Australia–Spain relations

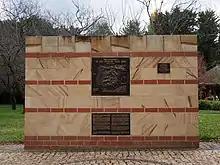
Memorial to the Spanish Civil War in Canberra.

The earliest writings on the discovery of mainland Australia by European explorers date back to the early 17th century. However, Australian researcher Lawrence Hargrave argued that Spain had already established a colony in Botany Bay in the 16th century, a time when expeditions were organised to find "Terra Australis". Later, French historian Roger Hervé claimed that the Spanish caravel "San Lesmes" was diverted to New Zealand and Tasmania, until it went up the Australian eastern coast and was captured by the Portuguese near what is now Cape York. In fact, a similar hypothesis was formulated by the Australian researcher Robert Adrian Langdon. In 1606, the Spanish sailor Luís Vaz de Torres, belonging to the expedition of the Portuguese explorer Queirós, was one of the first European explorers to encounter Australia and the first to map the Torres Strait, which is named in his honour. In 1793, the Malaspina Expedition sailed to Port Jackson (Sydney) on the coast of New South Wales, which had been established by the British in 1788.